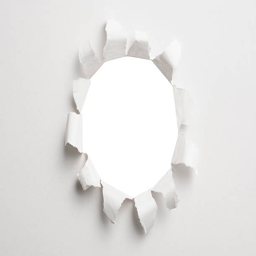
exploding hole in the white paper against white background